Jeannette Vermeersch

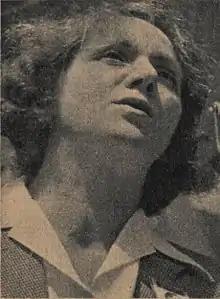
Jeannette Vermeersch

Jeannette Vermeersch (born Julie Marie Vermeersch; 26 November 1910 – 5 November 2001) was a French politician.